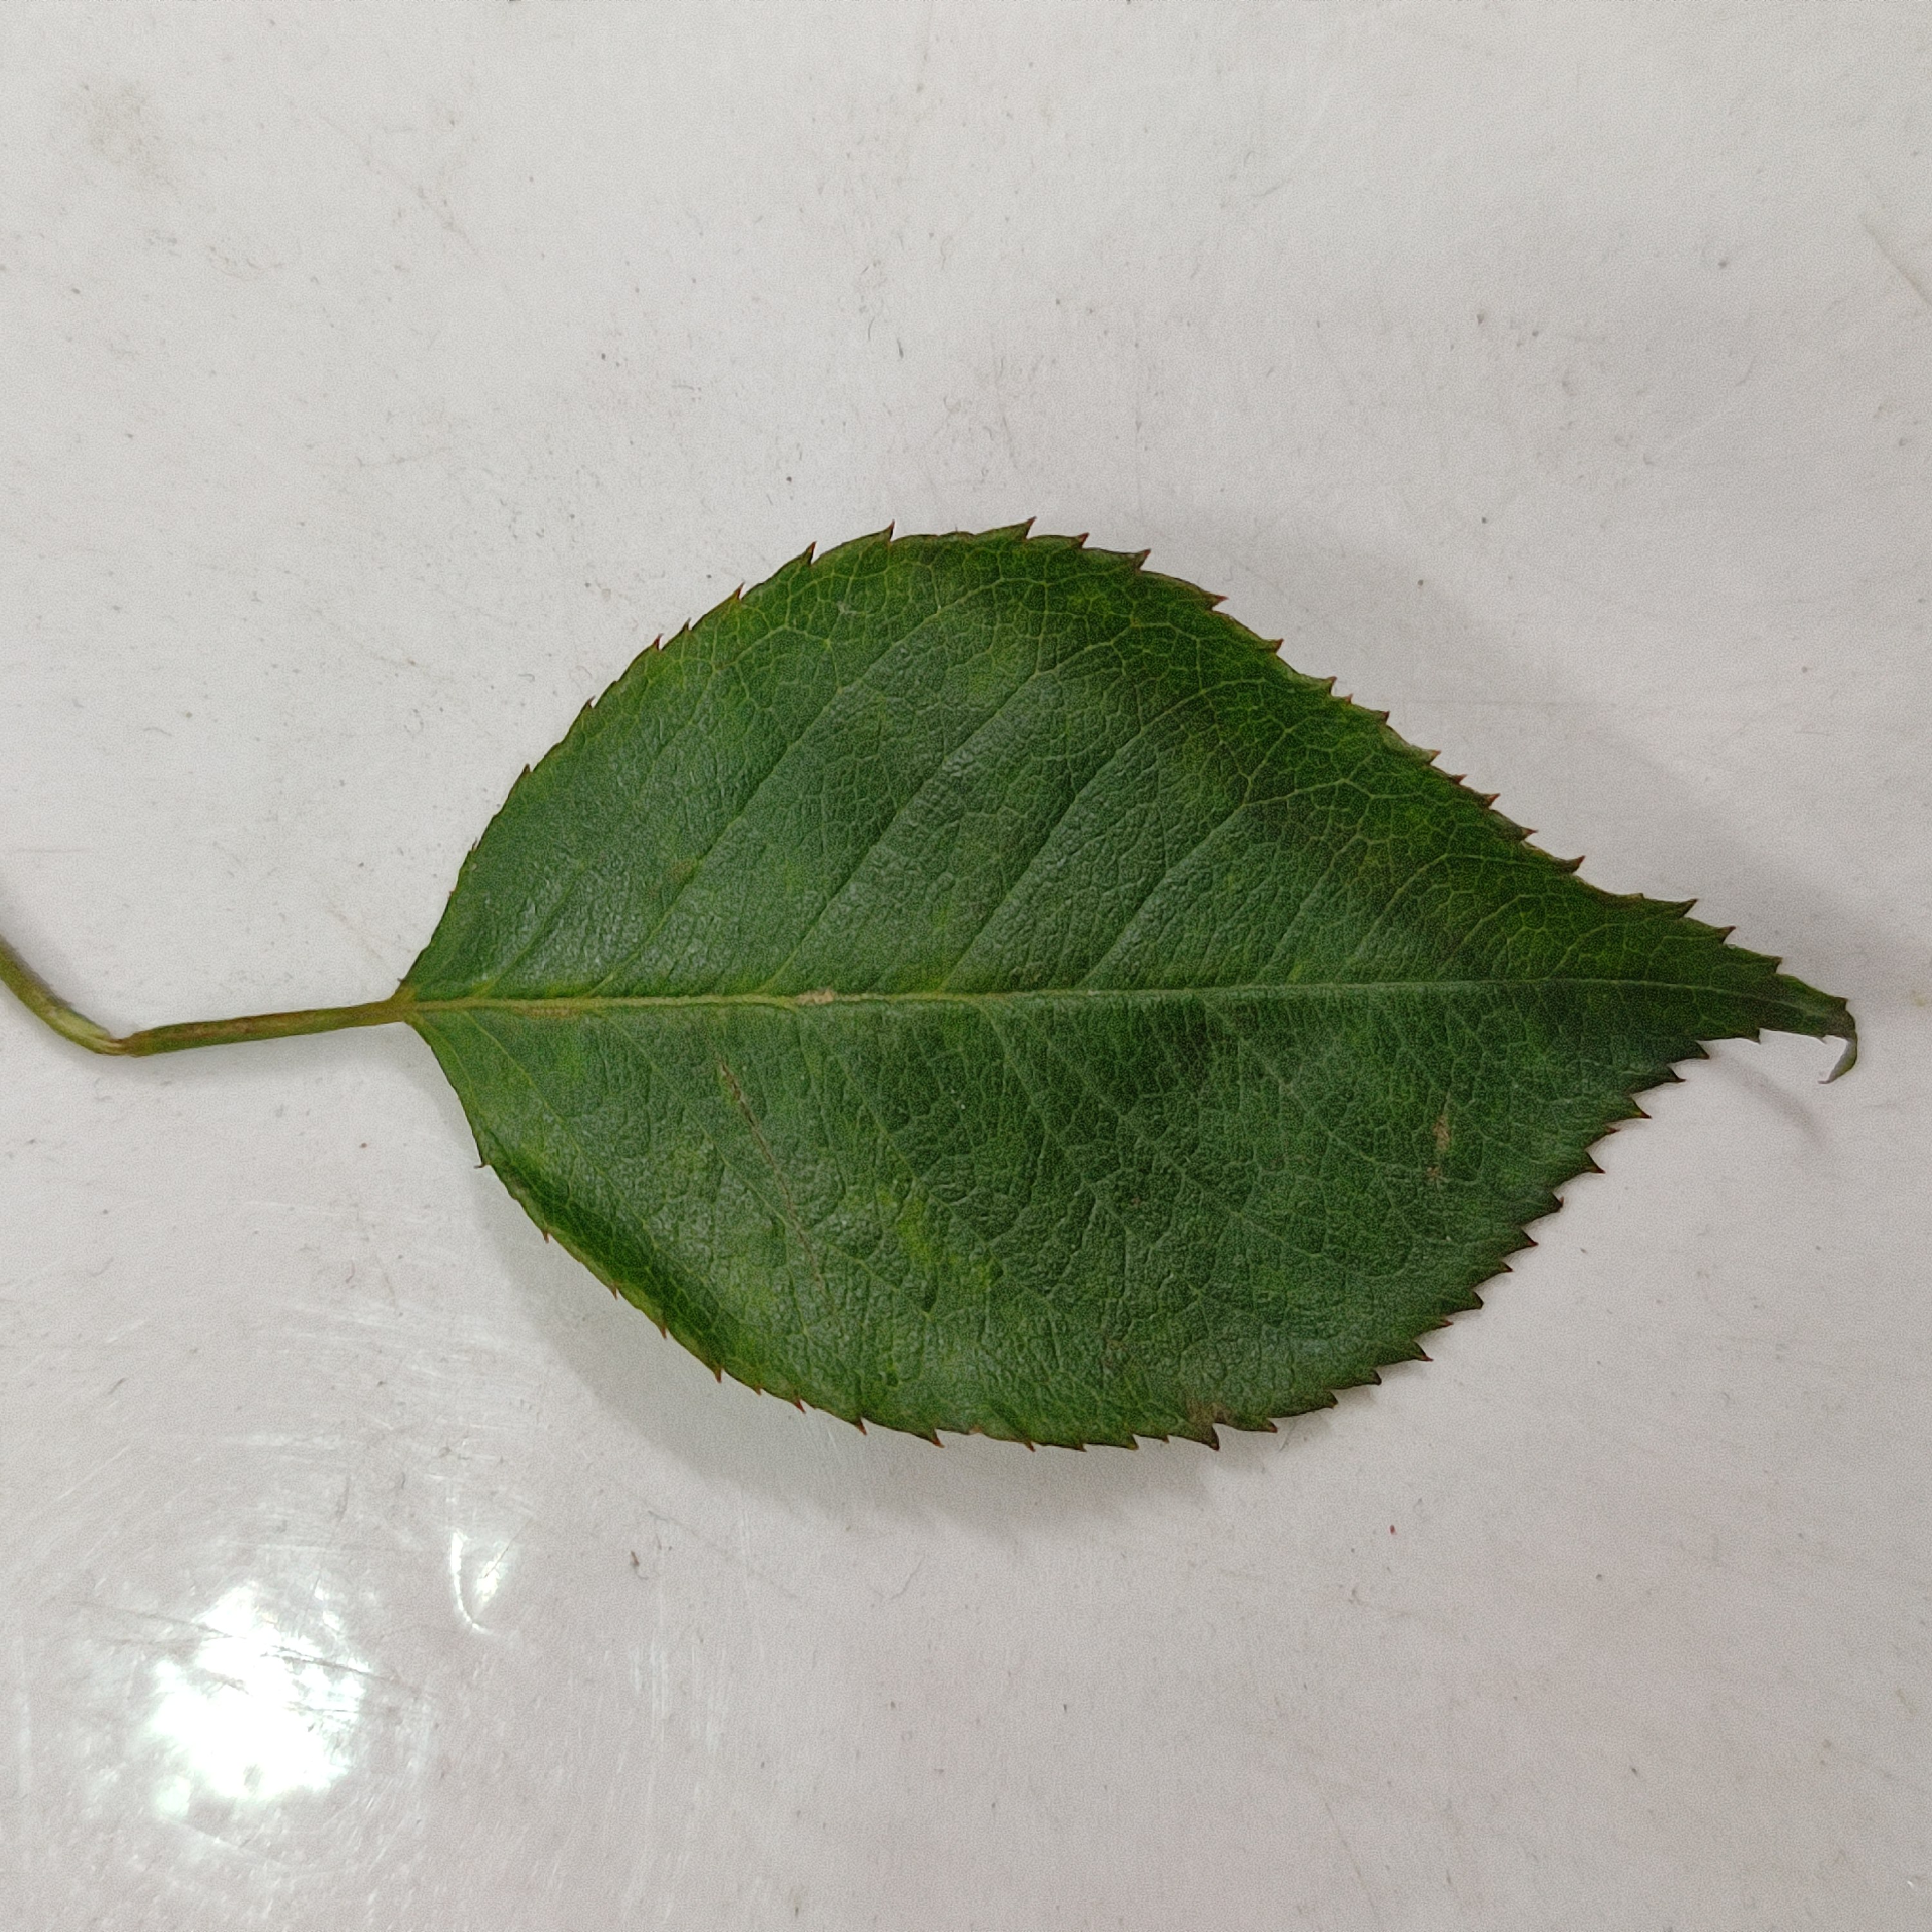
Label: Healthy Leaf